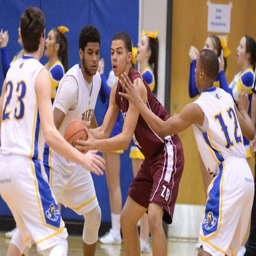
images from the boys basketball game .